H. A. Overbeck

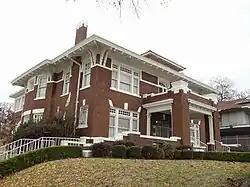
Levi–Topletz House in Dallas

In his early career he worked briefly in Minneapolis and St. Paul, Minnesota, before established an architecture firm around 1885 in Omaha, Nebraska. His work for the state fair in Omaha led to a commission for the Texas State Fair Association and brought him to Dallas in 1895. He had an office in the Slaughter Building in Dallas.